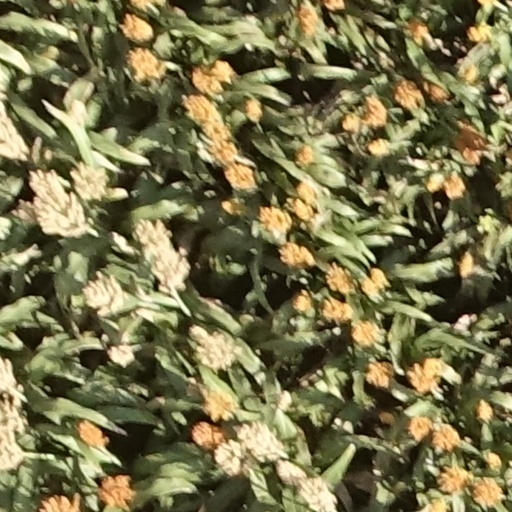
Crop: sorghum